Anders Oddli

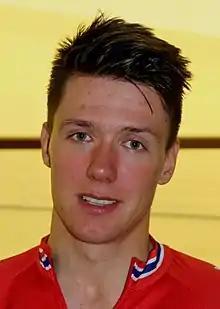
Oddli in 2017

Anders Oddli (born 22 April 1994) is a Norwegian road and track cyclist, who currently rides for UCI Continental team . Representing Norway at international competitions, Oddli competed at the 2016 UEC European Track Championships in the scratch event.